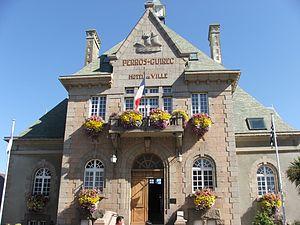
La mairie de Perros-Guirec This building is indexed in the Base Mérimée, a database of architectural heritage maintained by the French Ministry of Culture,
Perros-Guirec [pɛʁɔs giʁɛk] est une commune, chef-lieu de canton du département des Côtes-d'Armor, dans la région Bretagne, en France. Elle se trouve à 78 km de Saint-Brieuc, 175 km de Rennes et 524 km de Paris.